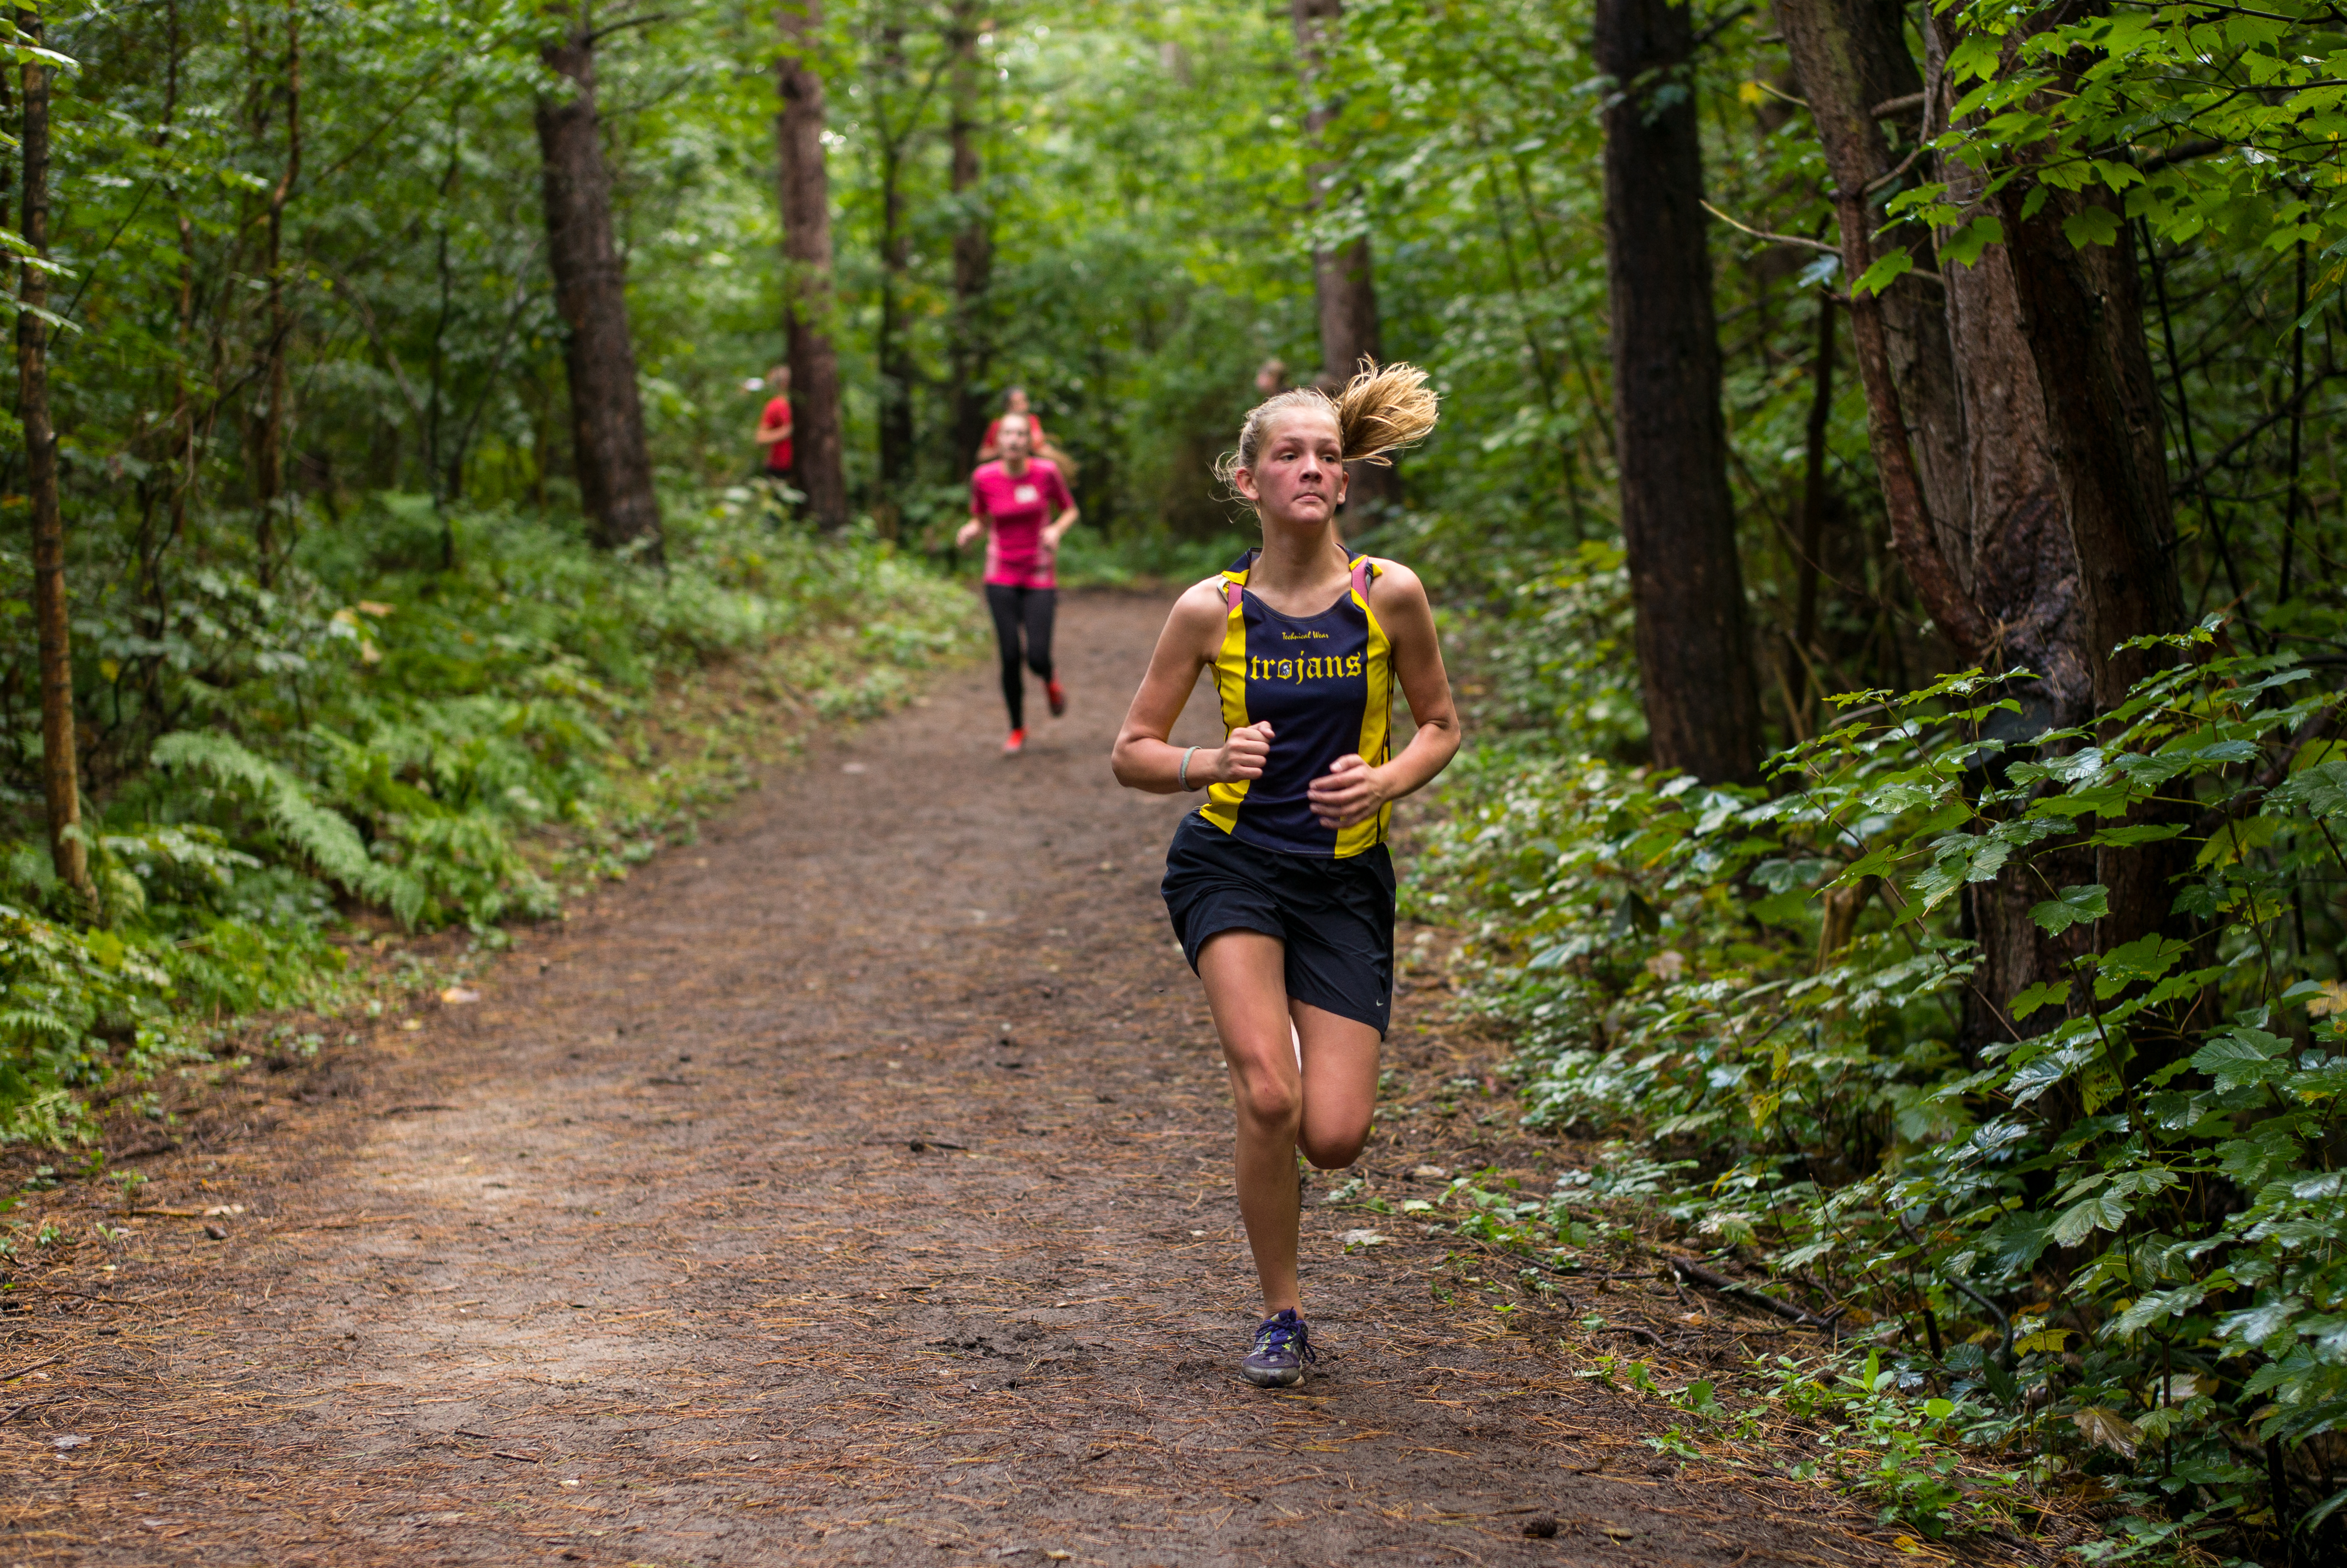
person, trail, running, recreation, jogging, race, sports, endurance, mountain biking, physical exercise, outdoor recreation, human action, endurance sports, ultramarathon, duathlon, cross country running, cross country cycling